Beyond Blunderdome

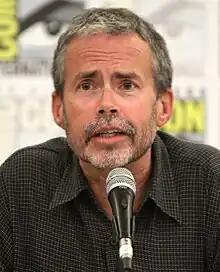
Mike Scully wrote the episode as well as being showrunner for the eleventh season of "The Simpsons"

"Beyond Blunderdome" was written by then-showrunner Mike Scully and directed by Steven Dean Moore, airing as part of the eleventh season of "The Simpsons" (1999–2000). It was Scully's first writing credit since he took over as showrunner for the show. In comparison with other episode scripts, the staff writers did not change much of the original writing. The plot revolves around Mel Gibson doing a remake of the 1939 film "Mr. Smith Goes to Washington". Karma Waltonen and Denise Du Vernay analysed the episode and wrote in the book "The Simpsons in the Classroom: Embiggening the Learning Experience with the Wisdom of Springfield" that "the episode is able to critique the practice of test screening, violence in film, and one of movies' favorite standards – the car chase", calling it "a ridiculous parody of an action-film violence orgy". Staff writer Tom Gammill came up with the idea for the violent version of "Mr. Smith Goes to Washington", and Gibson throwing his Senator badge away at the end of the film, is a reference to the ending of the film "Dirty Harry" from 1971. The idea for the set piece with electric cars at the beginning of the episode came from Kevin Nealon, who was a friend of former showrunner David Mirkin. One day, he came by and demonstrated his electric car for the writing staff.